The Office (American TV series)

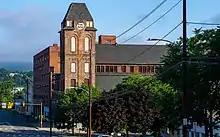
The Pennsylvania Paper & Supply Company tower, shown during the opening credits

"The Office" has had product placement deals with Staples and Olympic balers, as well as mentioning in dialogue or displaying clear logos for products such as Sandals Resorts, HP, Apple, and Gateway computers, and Activision's "Call of Duty" video game series. In certain versions of "The Merger", Kevin Malone uses a Staples-branded shredding machine to shred a Staples-branded CD-R and many other nonpaper items, including a salad. Cisco Systems, a supplier of networking and telephone equipment, paid for product placement, which can be seen on close-up shots of the Cisco IP telephones. Some products have additional branding labels attached; this can be clearly seen with the HP photo printer on Toby's desk in season 6, and less noticeably with the Cisco phones. In "The Secret" Michael takes Jim to Hooters to discuss Jim's feelings for Pam.